OPEC

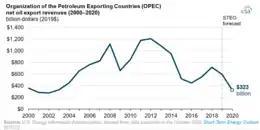
OPEC members' net oil export revenues, 2000–2020

Widespread insurgency and sabotage occurred during the 2003–2008 height of the American occupation of Iraq, coinciding with rapidly increasing oil demand from China and commodity-hungry investors, recurring violence against the Nigerian oil industry, and dwindling spare capacity as a cushion against potential shortages. This combination of forces prompted a sharp rise in oil prices to levels far higher than those previously targeted by OPEC. Price volatility reached an extreme in 2008, as WTI crude oil surged to a record US$147/bbl in July and then plunged back to US$32/bbl in December, during the worst global recession since World War II. OPEC's annual oil export revenue also set a new record in 2008, estimated around US$1 trillion, and reached similar annual rates in 2011–2014 (along with extensive petrodollar recycling activity) before plunging again. By the time of the 2011 Libyan Civil War and Arab Spring, OPEC started issuing explicit statements to counter "excessive speculation" in oil futures markets, blaming financial speculators for increasing volatility beyond market fundamentals.